442nd Air Expeditionary Squadron

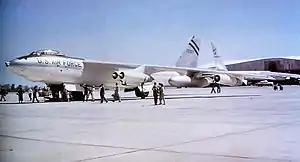
320th Bombardment Wing B-47 Stratojet

During the Korean War, the 106th Bombardment Wing, a New York Air National Guard unit, was mobilized and assigned to Strategic Air Command (SAC). It trained at March Air Force Base, California as a Boeing B-29 Superfortress wing. On 1 December 1952, the 106th Wing was returned to state control and replaced by the 320th Bombardment Wing. In connection with this change, the 442nd was reactivated, and took over the personnel and Superfortresses of the 114th Bombardment Squadron, which was simultaneously relieved from active duty. Under SAC's new organization, the squadron reported directly to the new wing, and the 320th Group remained inactive.